Ginette Jany-Sendral

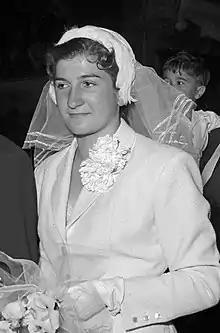

Ginette Jany-Sendral (born 12 January 1932) is a French former swimmer. She competed at the 1948, 1952 and the 1956 Summer Olympics.